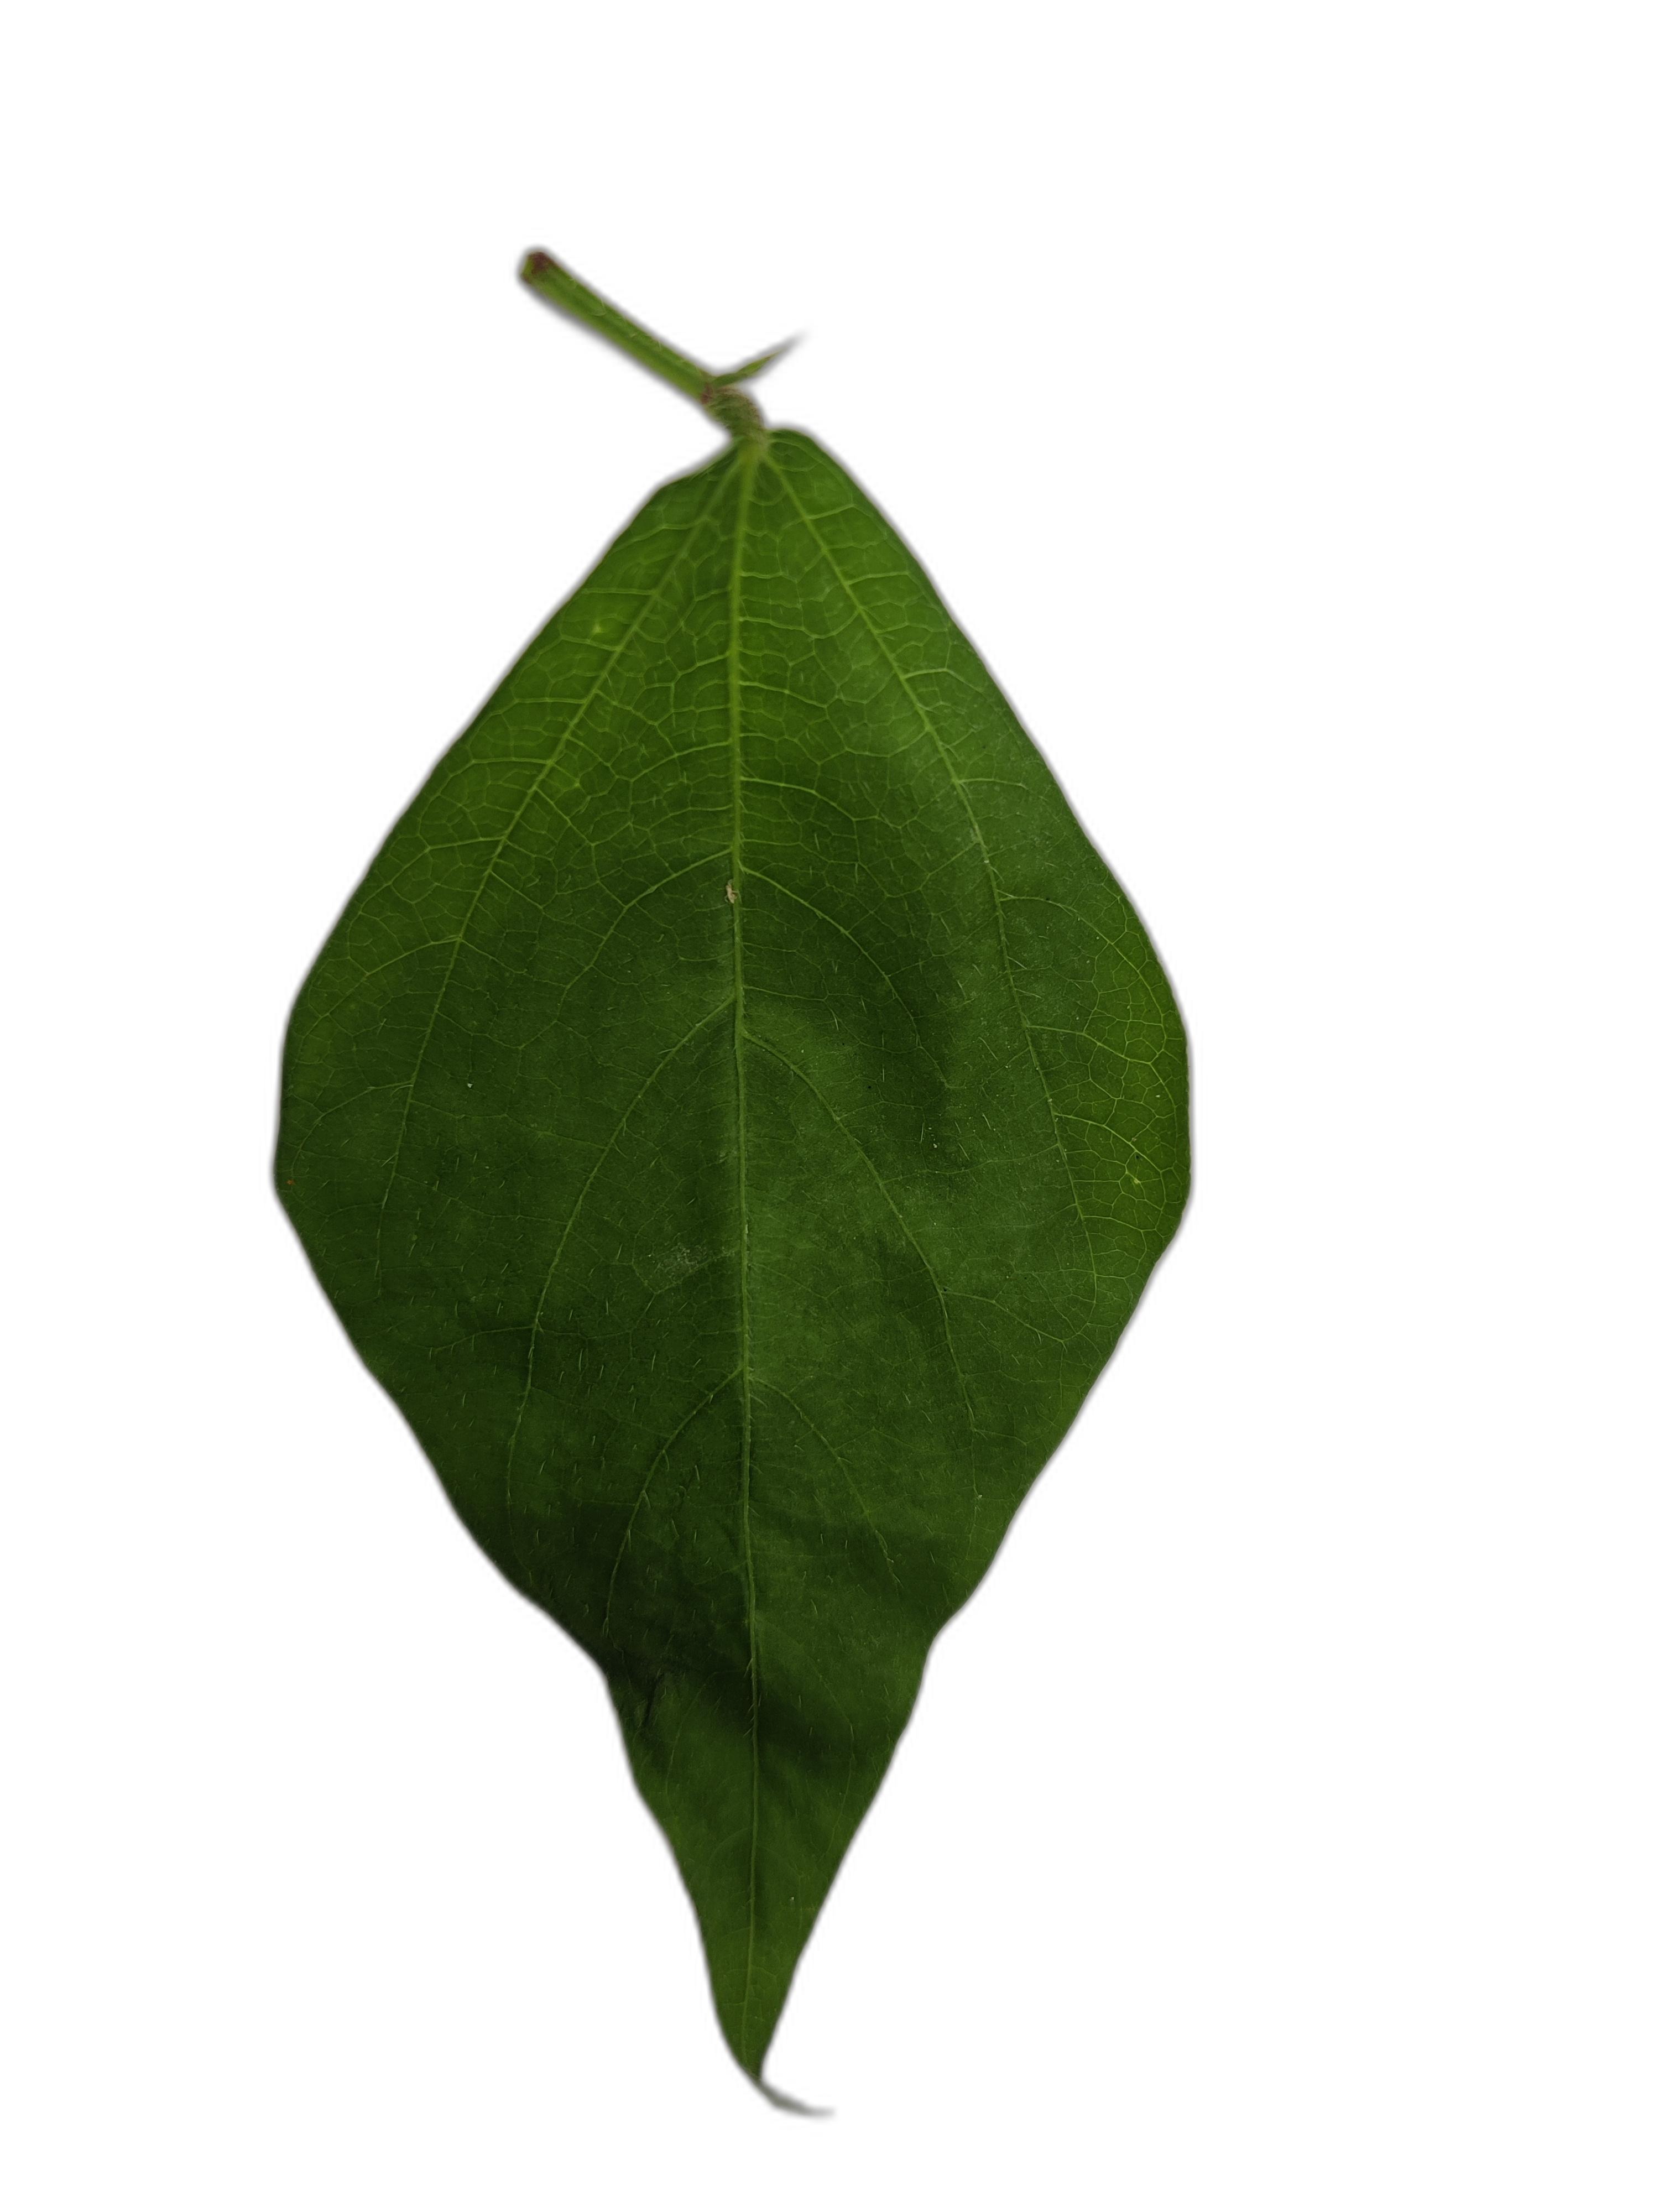
Label: Healthy